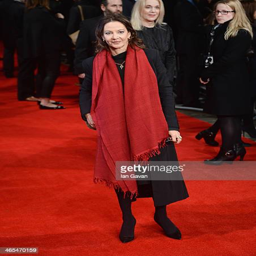
film producer attends uk premiere